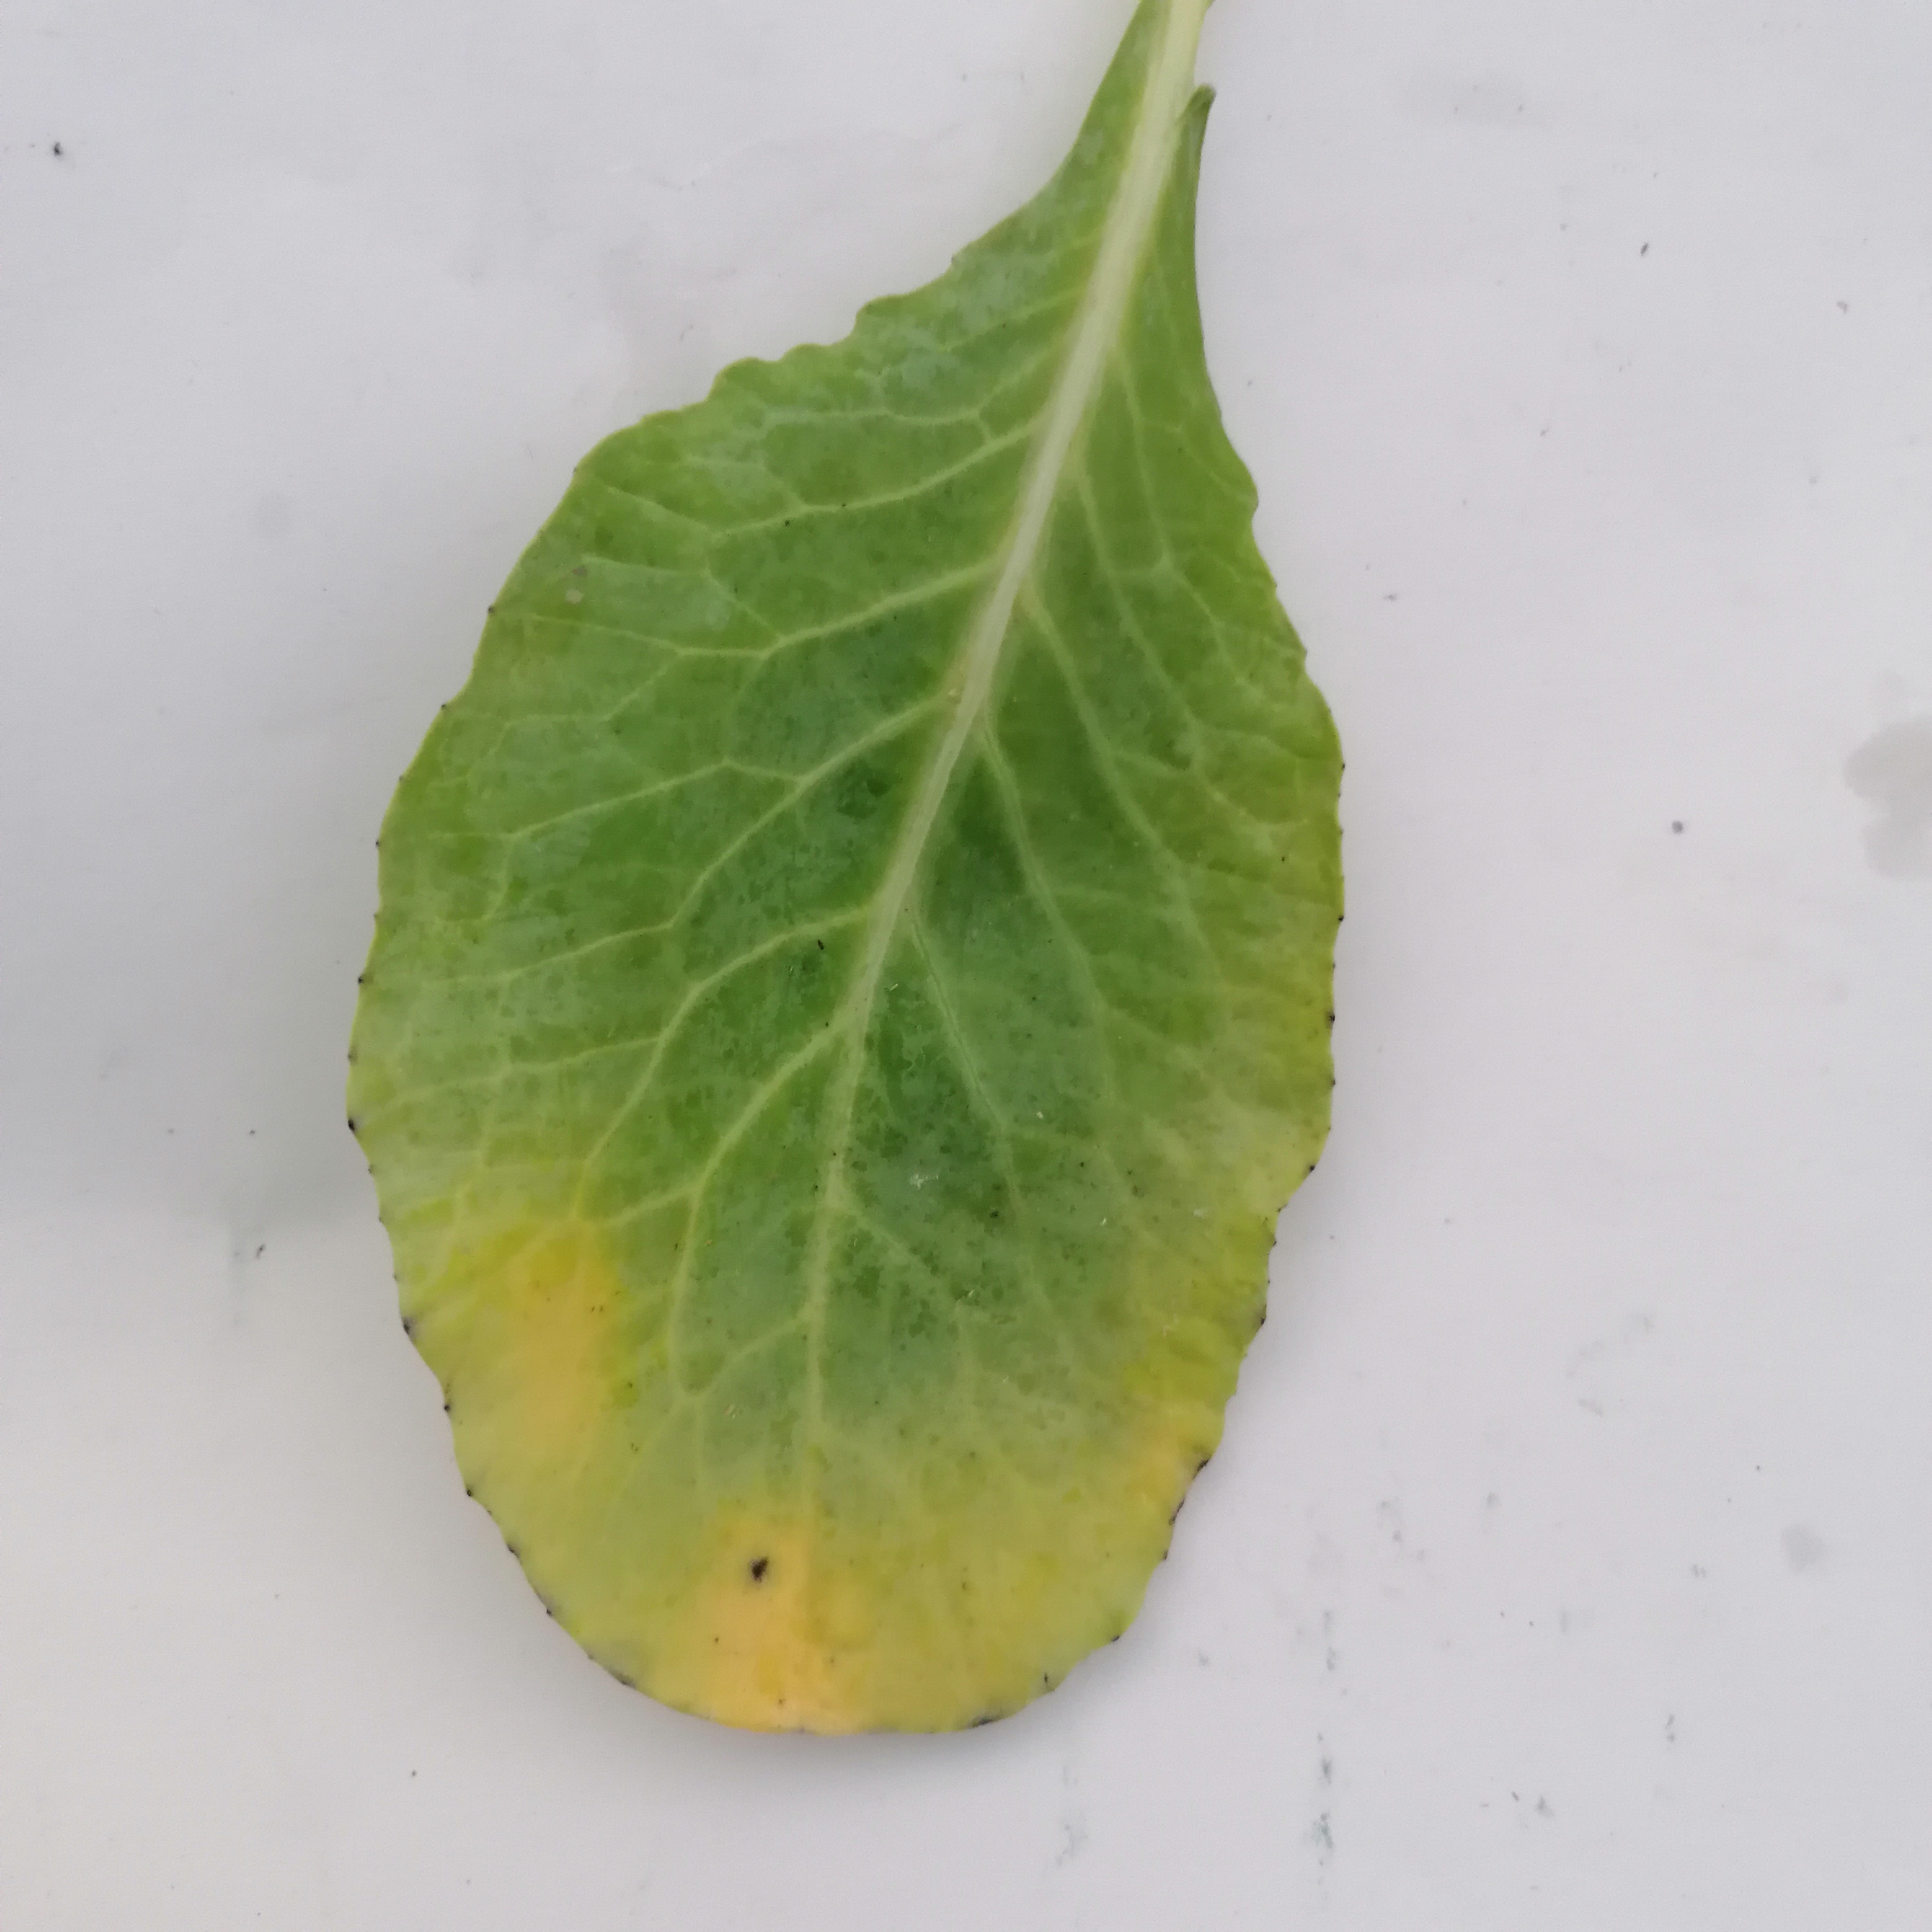
Label: Black Rot